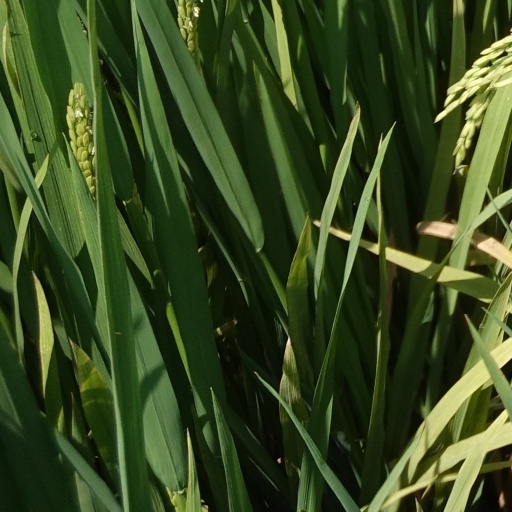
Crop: rice